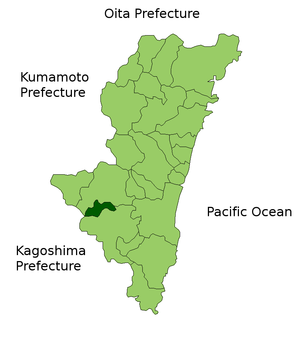
Takaharu est un bourg du district de Nishimorokata, au Japon.